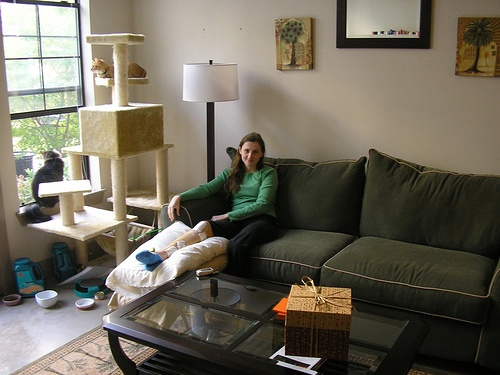
A young woman that is sitting on a couch with her leg resting on some pillows.
A picture stacked with distinctive sorts of things all around.

A person sits on a couch with their injured leg propped up
a woman is sitting on her couch while her cat looks out the window
A pretty young lady sitting on top of a couch.